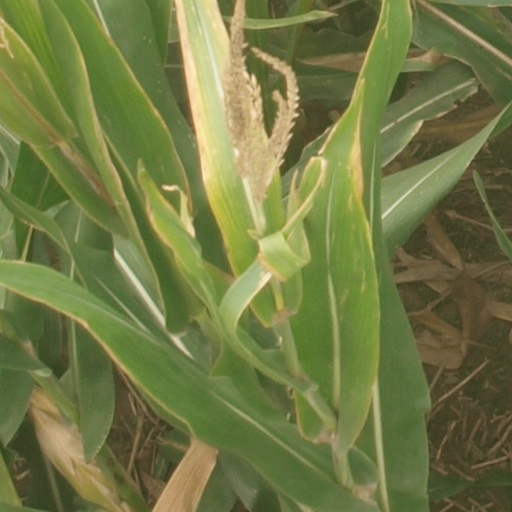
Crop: maize; corn